UNC-Chapel Hill Cheerleading

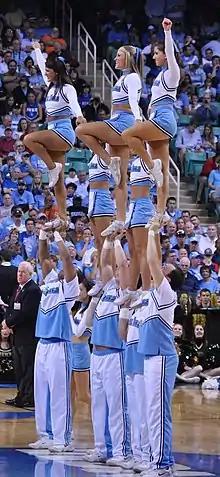
UNC cheerleaders

In 1914, Frank Porter Graham was the first student to organize cheerleading at the University of North Carolina at Chapel Hill. According to "The Daily Tar Heel", Graham said, "I was trying out for the baseball team, but I didn't make the regular squad. As a substitute I got in the habit of leading the cheering when I wasn't needed. The next thing I knew I was a cheerleader." Graham was succeeded by Charlie Coggins, Kay Kyser, Billy Arthur, Vic Huggins, Norm Sper and other notable university figures. In 1940, the university officially approved the program's transition to a co-ed team.